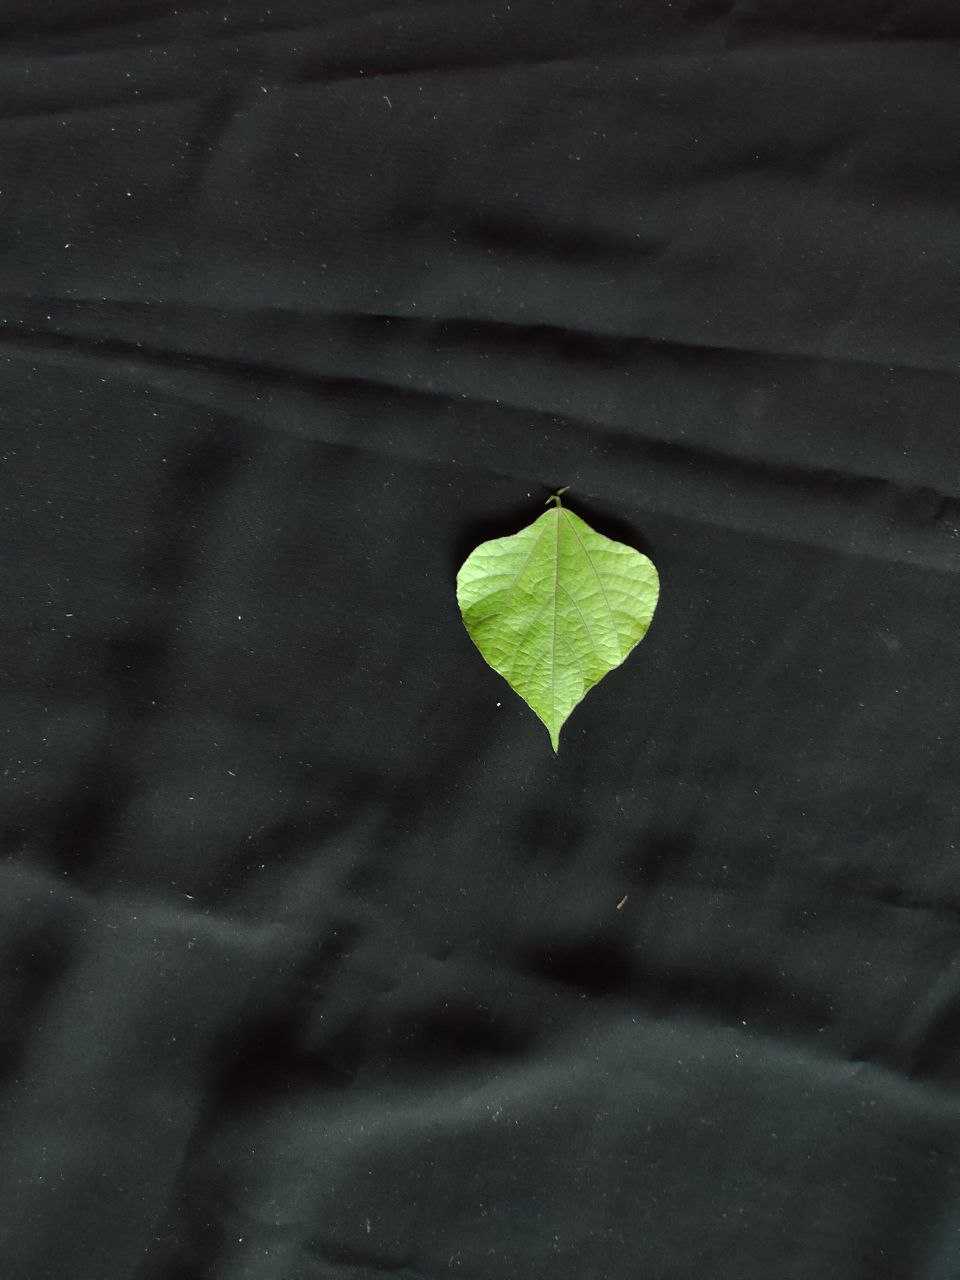
Crop: bean
Leaf condition: Fresh Leaf